Puffed rice

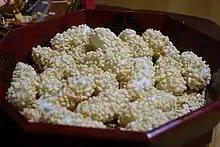
"Gangjeong" from South Korea coated with puffed rice

Traditional puffed rice cakes in Japanese cuisine are known as 'thunder cakes' or simply . In Edo Japan, the name okoshi was related to good luck, as the similar word okosu means to establish or set up. It is made by deep-frying sun-dried rice grains until they pop. It is then mixed with syrup (and other ingredients like peanuts or sesame seeds), pressed into trays, and dried. They are cut up into squarish or rectangular blocks before being sold. Traditional okoshi boxes feature images of Raijin, the Japanese god of thunder and lightning. Its earliest attestation was during the middle of the Edo period, when it was sold as a snack outside the Sensō-ji of Asakusa, Tokyo. Modern "okoshi" can use a variety of other ingredients and flavors and are usually factory-made.